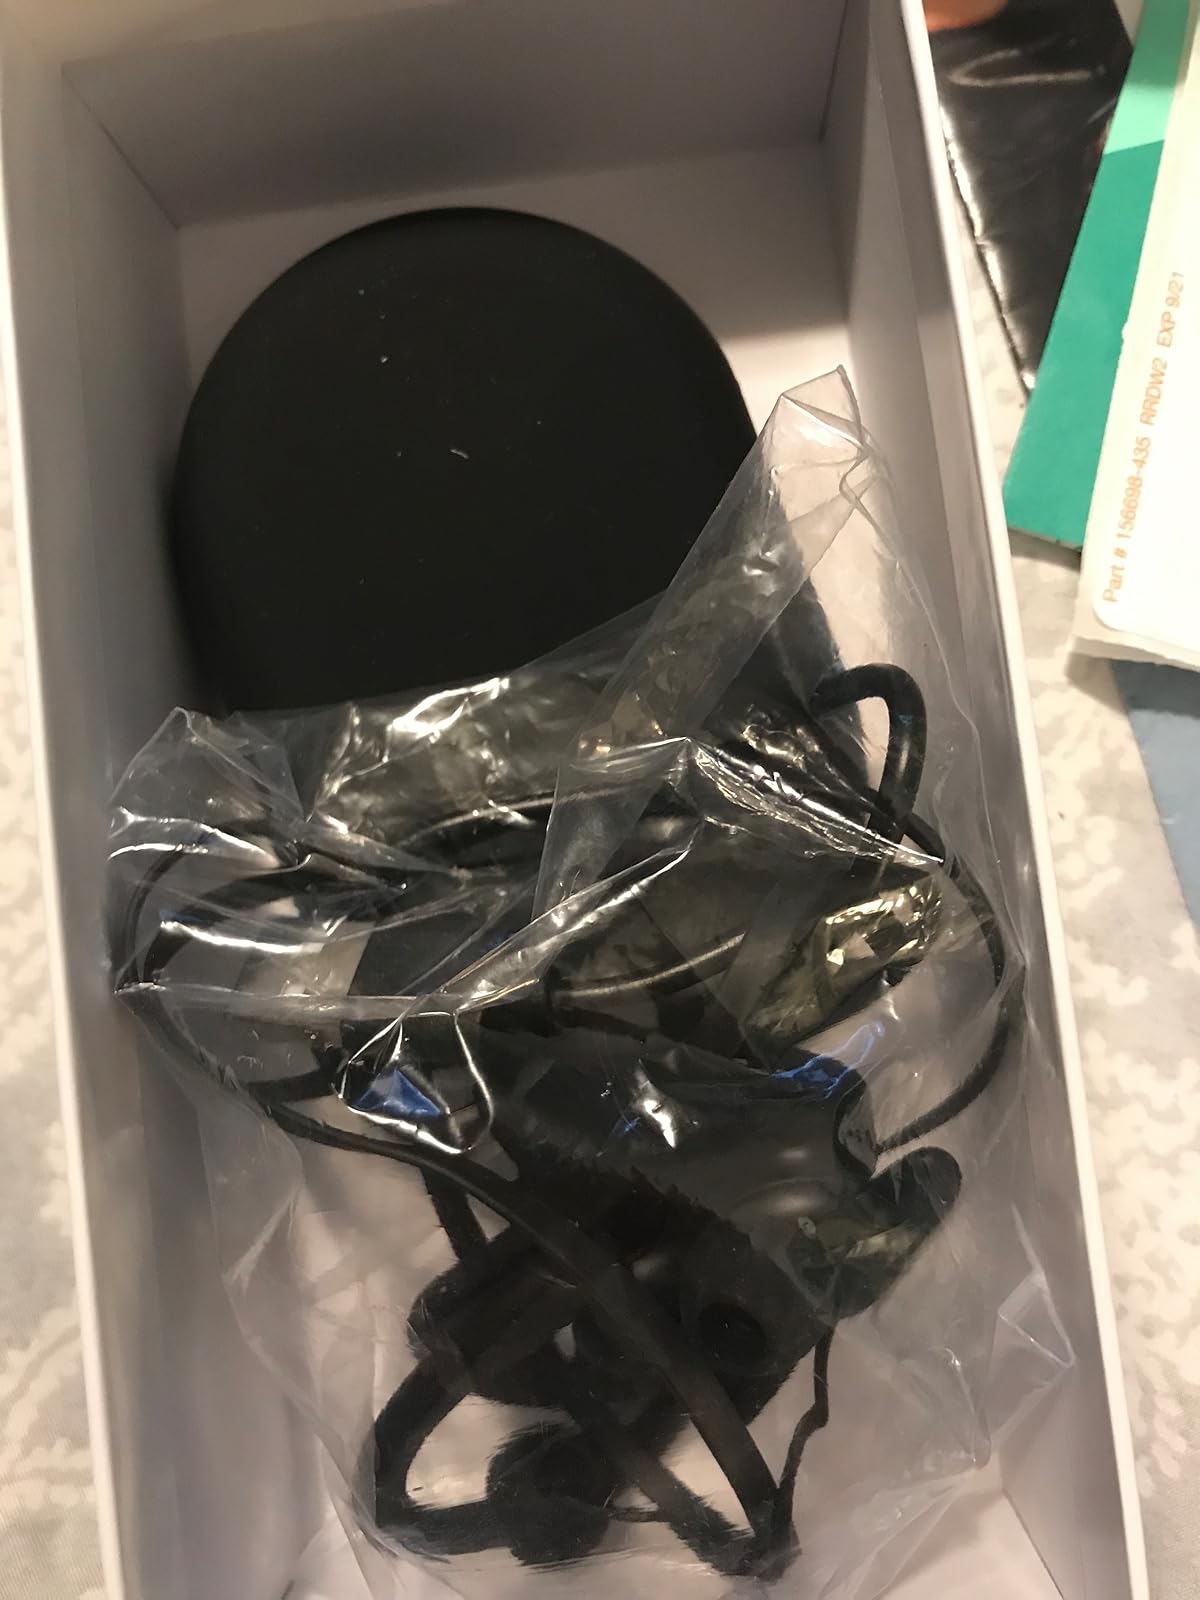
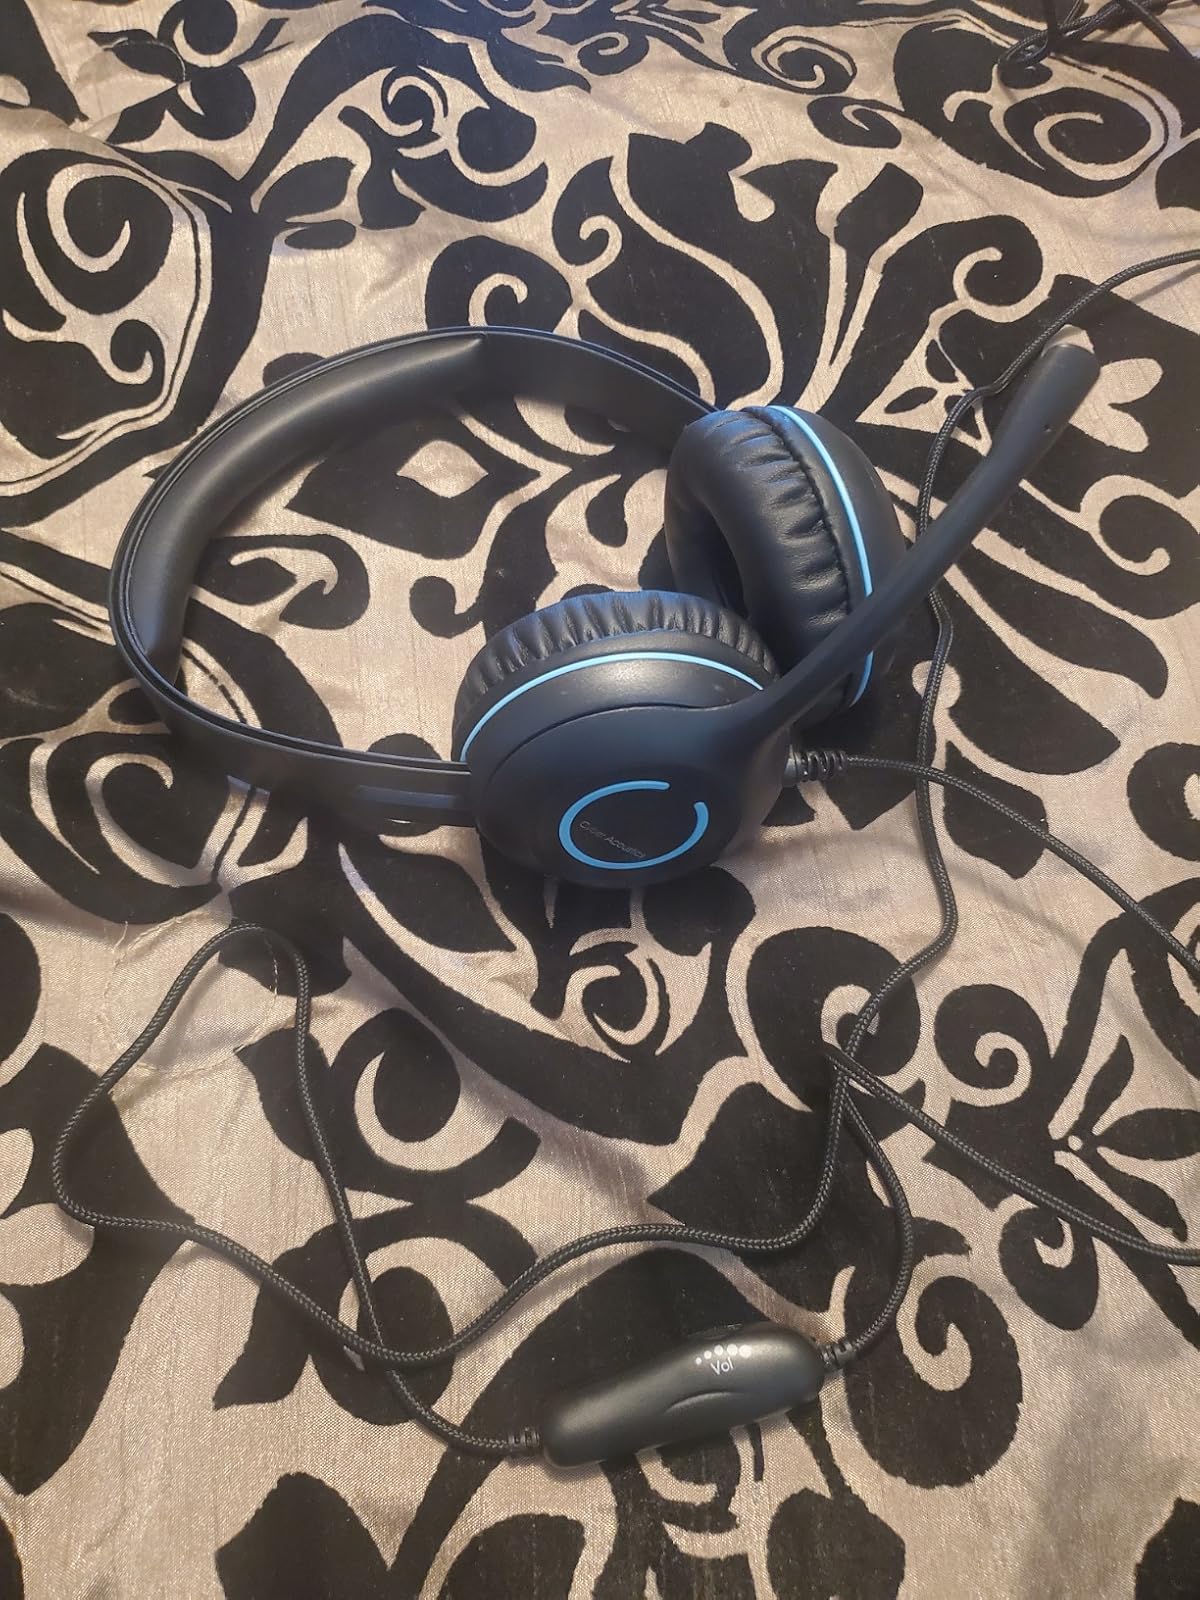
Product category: headphones
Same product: no